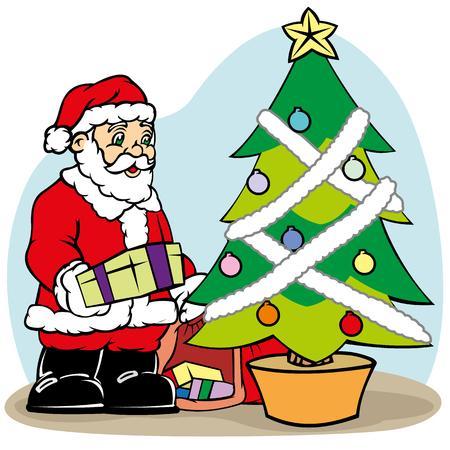
film character putting the gift on the christmas tree .